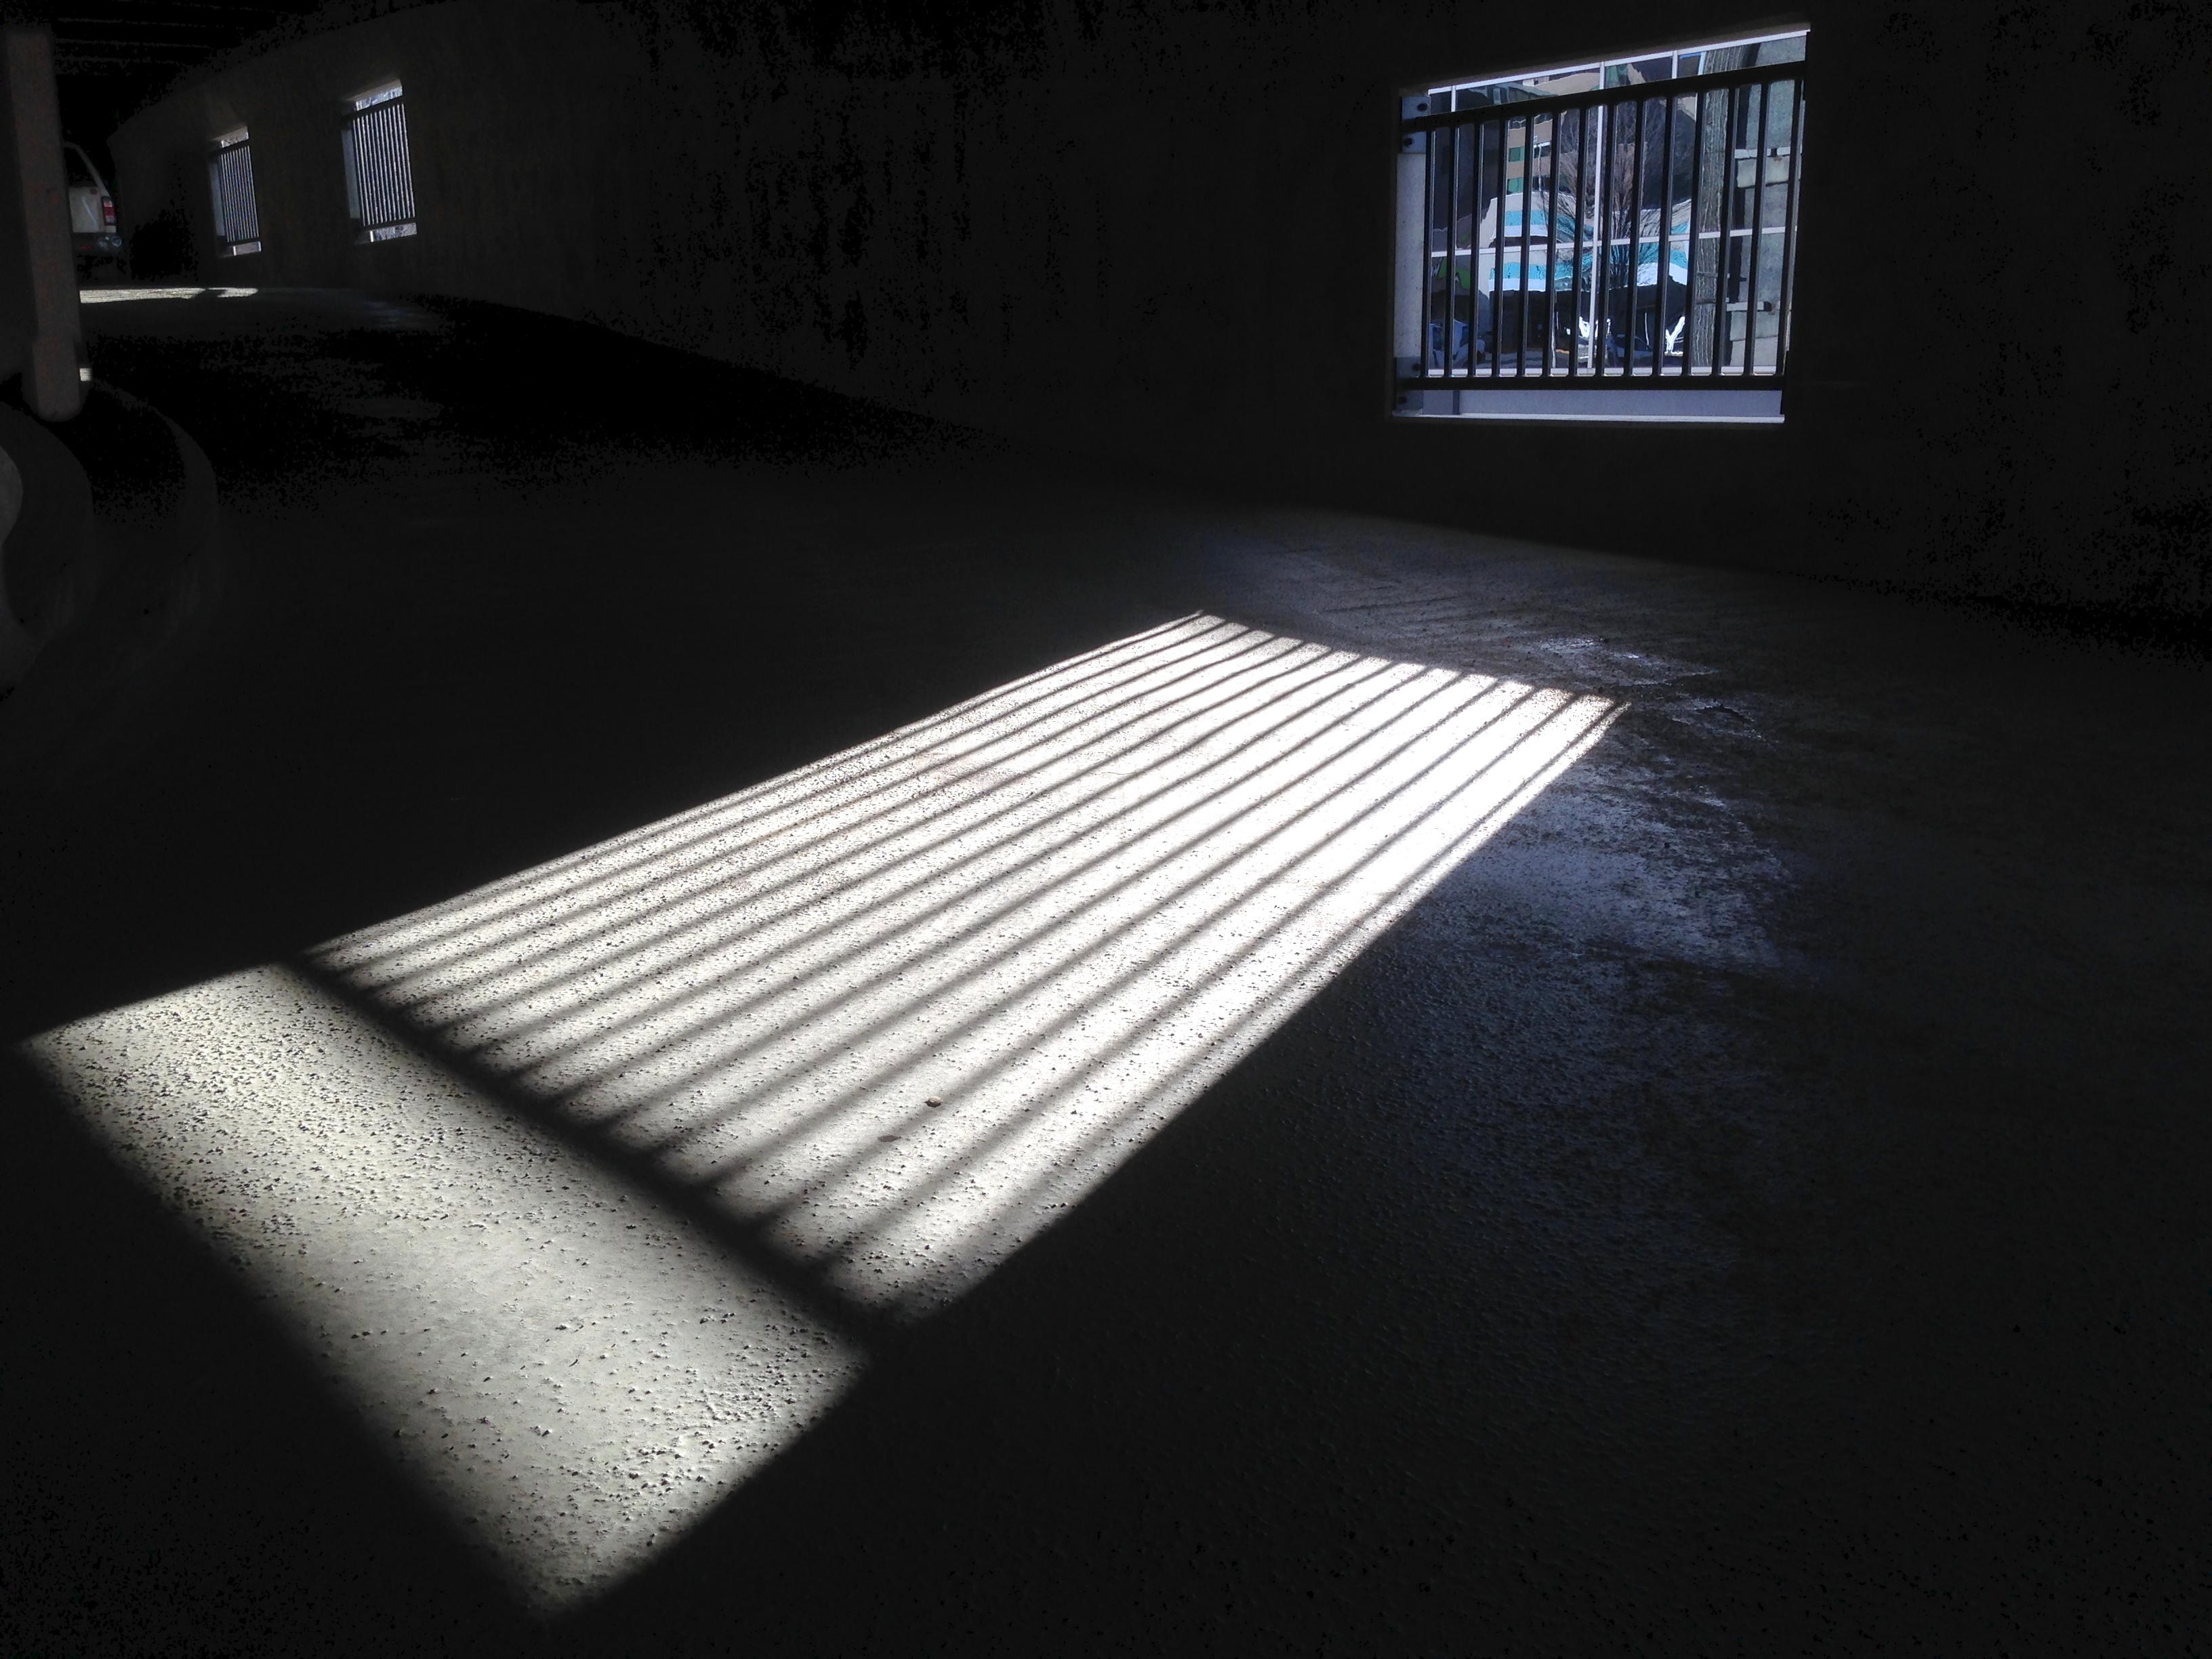
light, white, floor, line, darkness, blue, black, monochrome, lighting, design, shape, 2015365, screenshot, flooring